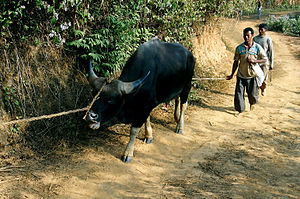
Gayal
Gayal, Bangladesh
Gayal, Bangladesh
Gayalen, også kaldet mithun er en stor, delvist domesticeret okseart, der taksonomisk hører til under de skedehornede pattedyr. Man finder den i Nordøstindien, Bangladesh, det nordlige Burma og Yunnan i Kina. Gayalen er en domesticeret variant af gauren.